Dead zone (ecology)

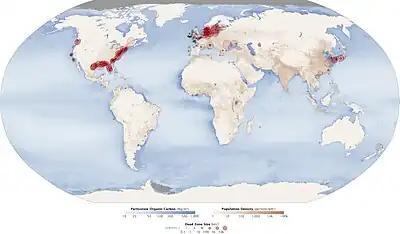
Red circles show the location and size of many dead zones (in 2008). Black dots show dead zones of unknown size. The size and number of marine dead zones—areas where the deep water is so low in dissolved oxygen that sea creatures cannot survive (except for some specialized bacteria)—have grown in the past half-century.

Dead zones are hypoxic (low-oxygen) areas in the world's oceans and large lakes. Hypoxia occurs when dissolved oxygen (DO) concentration falls to or below 2 ml of O/liter. When a body of water experiences hypoxic conditions, aquatic flora and fauna begin to change behavior in order to reach sections of water with higher oxygen levels. Once DO declines below 0.5 ml O/liter in a body of water, mass mortality occurs. With such a low concentration of DO, these bodies of water fail to support the aquatic life living there. Historically, many of these sites were naturally occurring. However, in the 1970s, oceanographers began noting increased instances and expanses of dead zones. These occur near inhabited coastlines, where aquatic life is most concentrated.